Mariana W. de Coronel

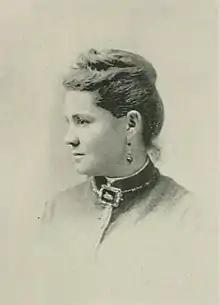
Mariana W. de Coronel

Mariana W. de Coronel (February 26, 1851 – 1925) was an American collector of Native American and Mexican curios and antiques. These were gathered during the course of many years, the largest and most valuable collection of historical materials of its kind in the United States.